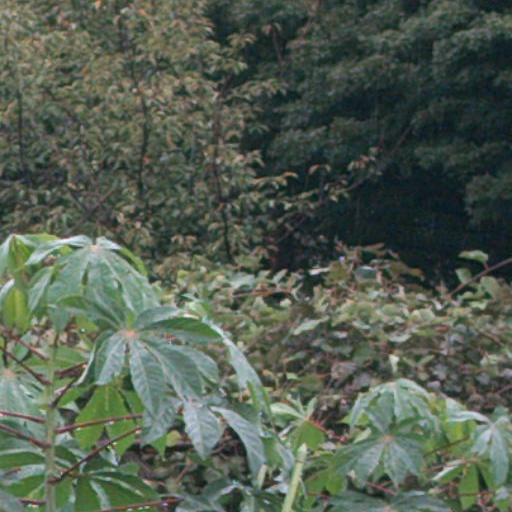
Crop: cassava